Conset Bay

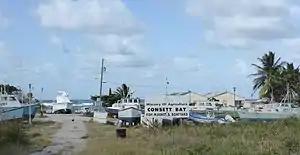
Late afternoon in January the Boat Yard at Consett Bay is quiet.

Conset Bay is a bay on the east coast of Barbados. Near the community of St. Marks, it lies off the southeastern shoreline of the Parish of St. John.